Answer in natural language. Is brown wooden dresser with three drawers in front of blue colour bed? Choose between the following options: no or yes
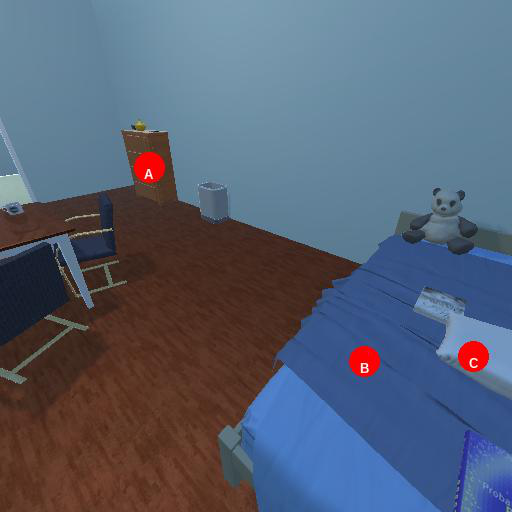
<answer>no</answer>